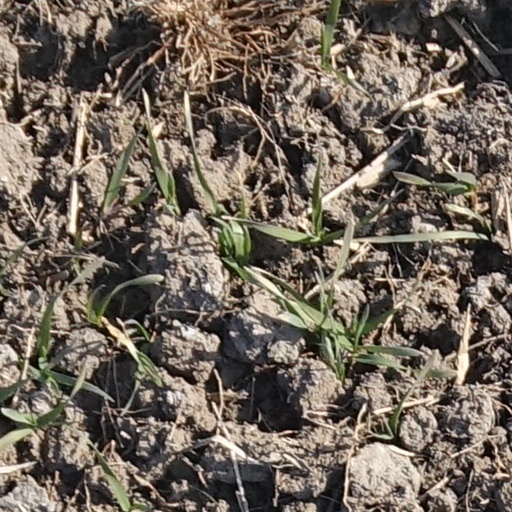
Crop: wheat